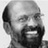
Emotion: happy